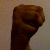
The image shows a hand gesture representing the letter 'M' in Indian Sign Language.